Caterina Scorsone

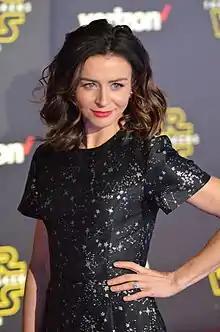
Scorsone at the world premiere of ""

Caterina Scorsone is a Canadian actress. She is known for her role as neurosurgeon Dr. Amelia Shepherd on the ABC medical drama "Grey's Anatomy" (2010–present) and its spin-offs "Private Practice" (2010–2013) and "Station 19" (2020–2024). Prior to this, she made her debut as a child actor on the Canadian children's program "Mr. Dressup". She also appeared in a number of films, including 2010's "Edge of Darkness" and 2014's "The November Man". Other television credits include Jess Mastriani on "Missing", Callie Wilkinson on "Crash", and Alice Hamilton on "Alice".